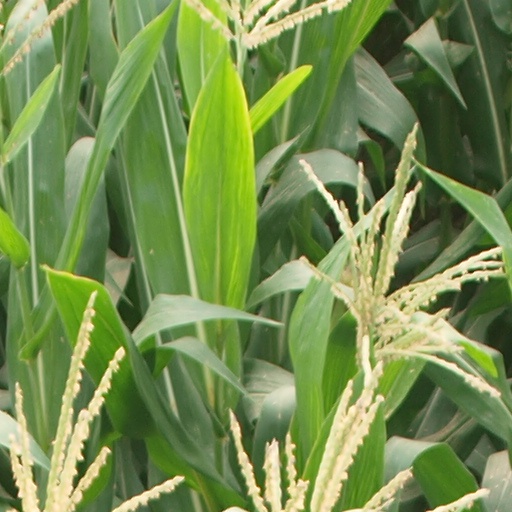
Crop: maize; corn